County Cork

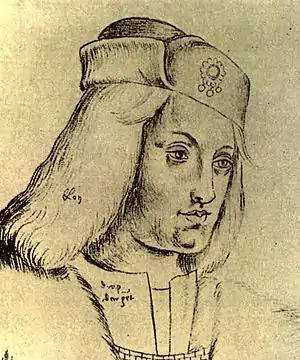
15th-century drawing of Perkin Warbeck

In 1491 Cork played a part in the English Wars of the Roses when Perkin Warbeck, a pretender to the English throne spread the story that he was really Richard of Shrewsbury (one of the Princes in the Tower), landed in the city and tried to recruit support for a plot to overthrow King Henry VII of England. The Cork people supported Warbeck because he was Flemish and not English; Cork was the only county in Ireland to join the fight. The mayor of Cork and several important citizens went with Warbeck to England, but when the rebellion collapsed they were all captured and executed. Cork's nickname of the 'rebel county' (and Cork city's of the 'rebel city') originates in these events.